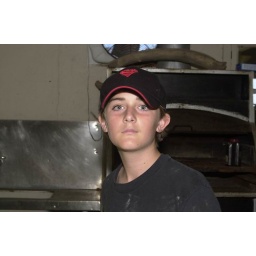
Andrew in front of the old woodburning stove in the kitchen on Coconut Island.